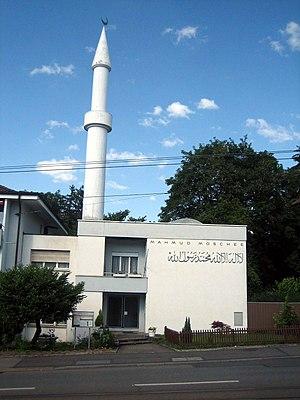
Mahmud-Moschee, Zurich